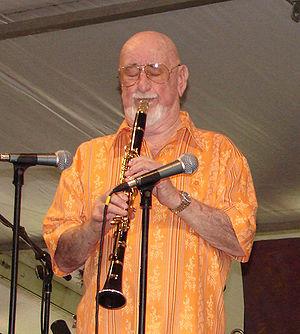
Pierre Dewey LaFontaine, Jr., dit Pete Fountain, est un clarinettiste et saxophoniste de jazz américain, né à La Nouvelle-Orléans le 3 juillet 1930 et mort le 6 août 2016 dans la même ville.